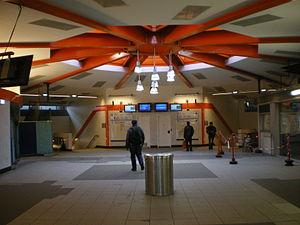
Salle d'échange en travaux